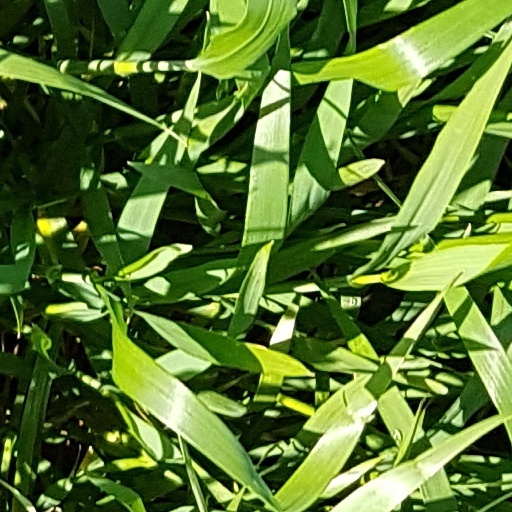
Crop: wheat